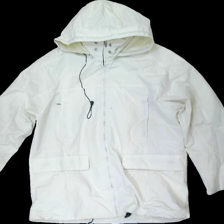
View: front
Type: Jacket
Category: Ladies
Brand: Not in the list
Brand text on label: c.n.y
Colors: White
Material: 100% nylone
Cut: Regular
Size: L
Season: Autumn
Stains: Major
Damage location: bottom center
Damage 2 location: middle center
Damage 3 location: bottom center
Price range: <50
Recommended usage: Export
Description: vit jacka, missfärgad (mer gul än vit)